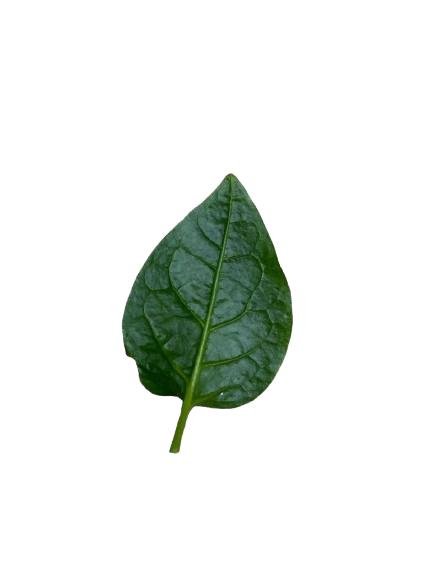
Label: Healthy-Leaf